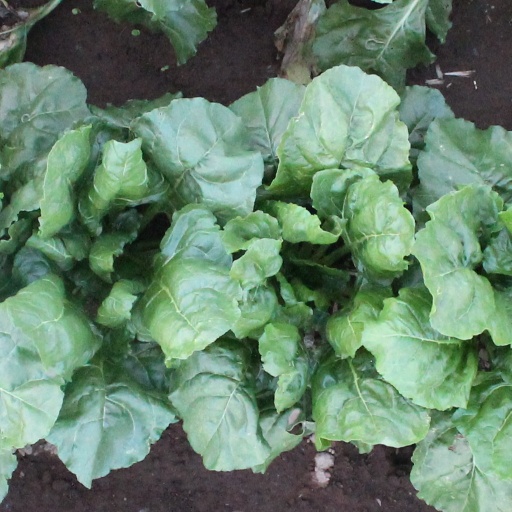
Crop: sugar beet